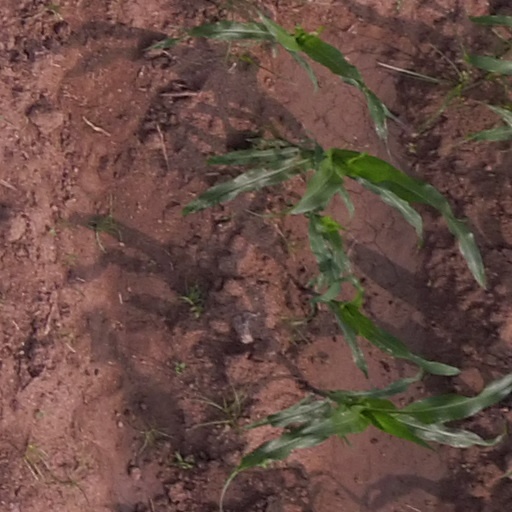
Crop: maize; corn